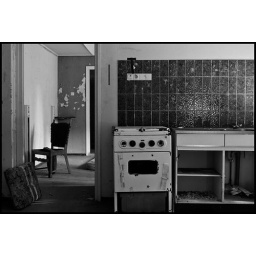
An old kitchen in an old military building in Holland.